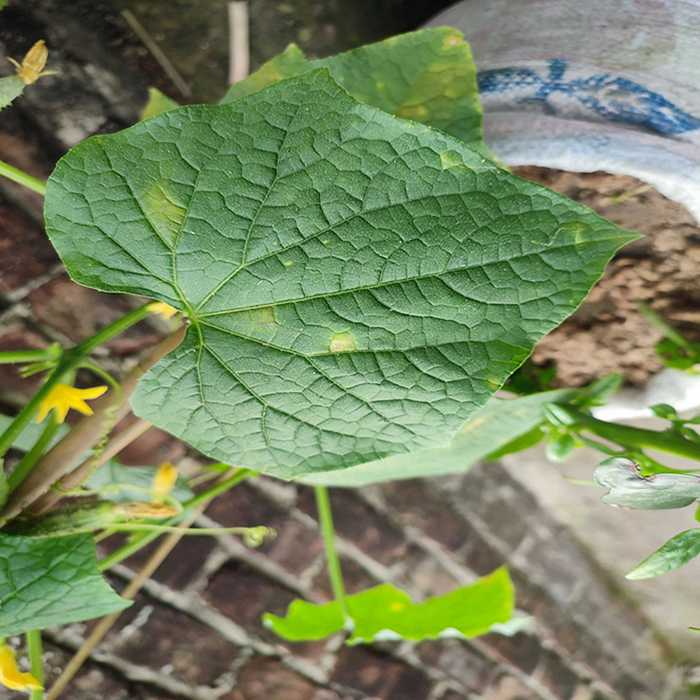
Plant: Cucumber
Label: Downy mildew